Vivartia

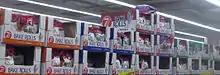
"7days Bake Rolls" in a German supermarket

In the Balkans, Vivartia is active in Serbia and Bulgaria and is interested in tapping the rising consumer demand elsewhere in the region and in Russia.